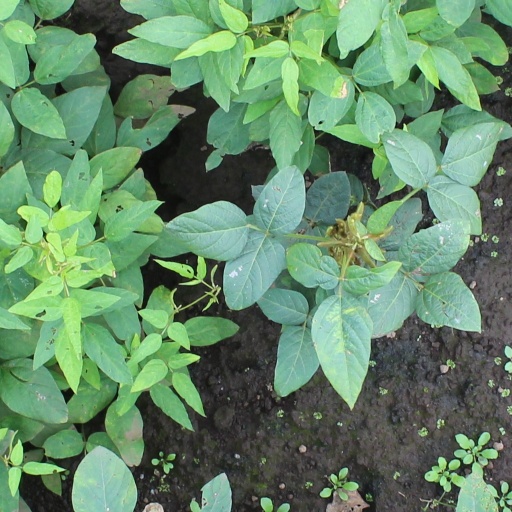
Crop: soybean